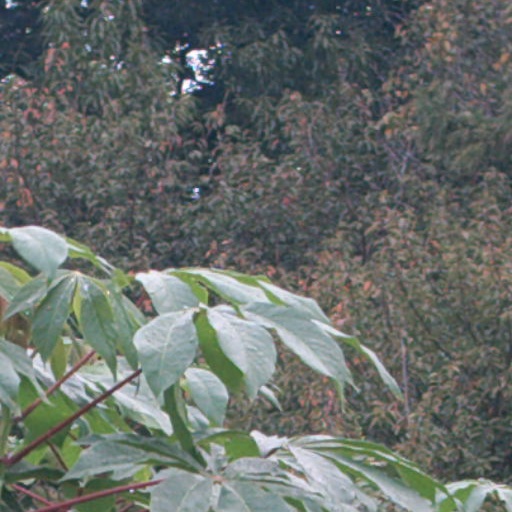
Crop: cassava